List of painters by name beginning with "K"

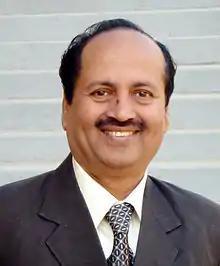
Kailash Chandra Meher

Please add names of notable painters with a Wikipedia page, in precise English alphabetical order, using U.S. spelling conventions. Country and regional names refer to where painters worked for long periods, not to personal allegiances.